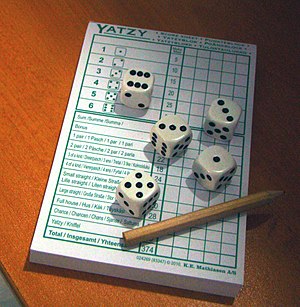
Yatzy
Yatzyblok med terninger.
Yatzy er et terningspil opfundet i 1954. Spillet går ud på at danne specifikke terningkombinationer med fem terninger. Man må kaste tre gange. Der spilles 15 runder i forsøg på at opnå 15 forskellige kombinationer, og spillet vindes af den spiller, der har flest point til slut. Yatzy kan spilles af én eller flere spillere.